Impact of the COVID-19 pandemic on the meat industry in the United States

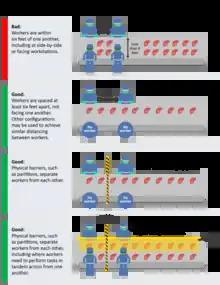
An infographic on ways to control COVID-19 hazards in meat processing facilities

Meat and poultry processing facilities are considered critical infrastructure workers, and CDC advises that they may be permitted to continue work following potential exposure to COVID-19, provided they remain asymptomatic and additional precautions are implemented to protect them and the community. However, their work environments may contribute substantially to their potential exposures, as they often work close to one another on processing lines during prolonged work shifts.